Schloss Weißenstein

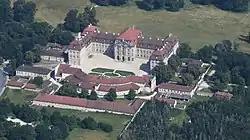
Aerial view of the Schloss

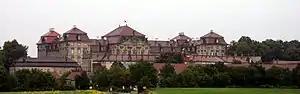
View from the south

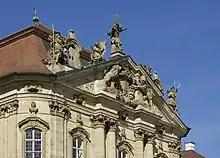
Gable facing the courtyard

Schloss Weißenstein is a "Schloss" or palatial residence in Pommersfelden, Bavaria, southern Germany. It was designed for Lothar Franz von Schönborn, Prince-Bishop of Bamberg and Archbishop of Mainz, to designs by Johann Dientzenhofer and Johann Lukas von Hildebrandt. Weißenstein, built as a private summer residence, remains in the Schönborn family. It is considered a masterwork of Baroque architecture.